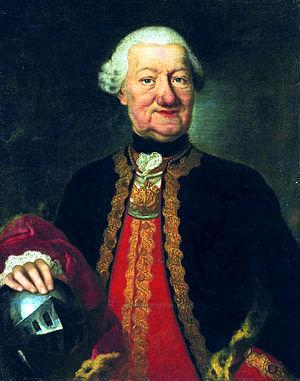
Johann Conrad Schlaun né le 5 juin 1695 à Nörde près de Warburg et mort le 21 octobre 1773 à Münster, est un architecte allemand baroque du XVIIIᵉ siècle.